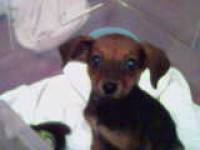
Breed: miniature pinscher